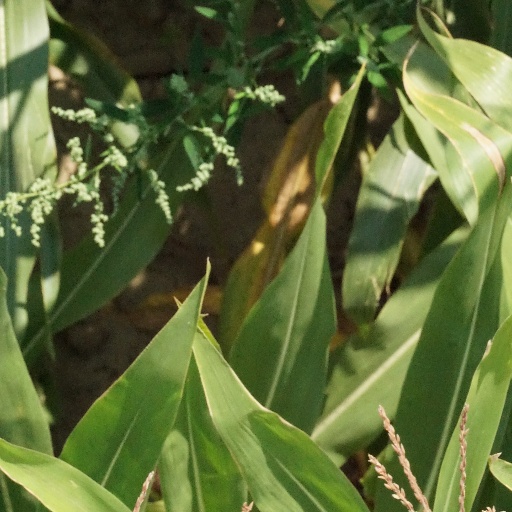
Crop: maize; corn